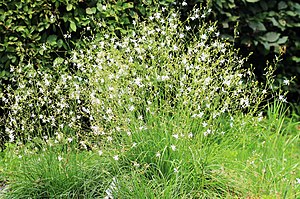
Grenet edderkopurt / Indholdsstoffer
I Prags botaniske have
Grenet edderkopurt er en 30-60 cm høj urt, der vokser på tørre bakker og kystskrænter.